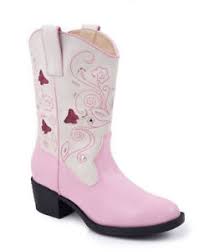
Waste category: shoes